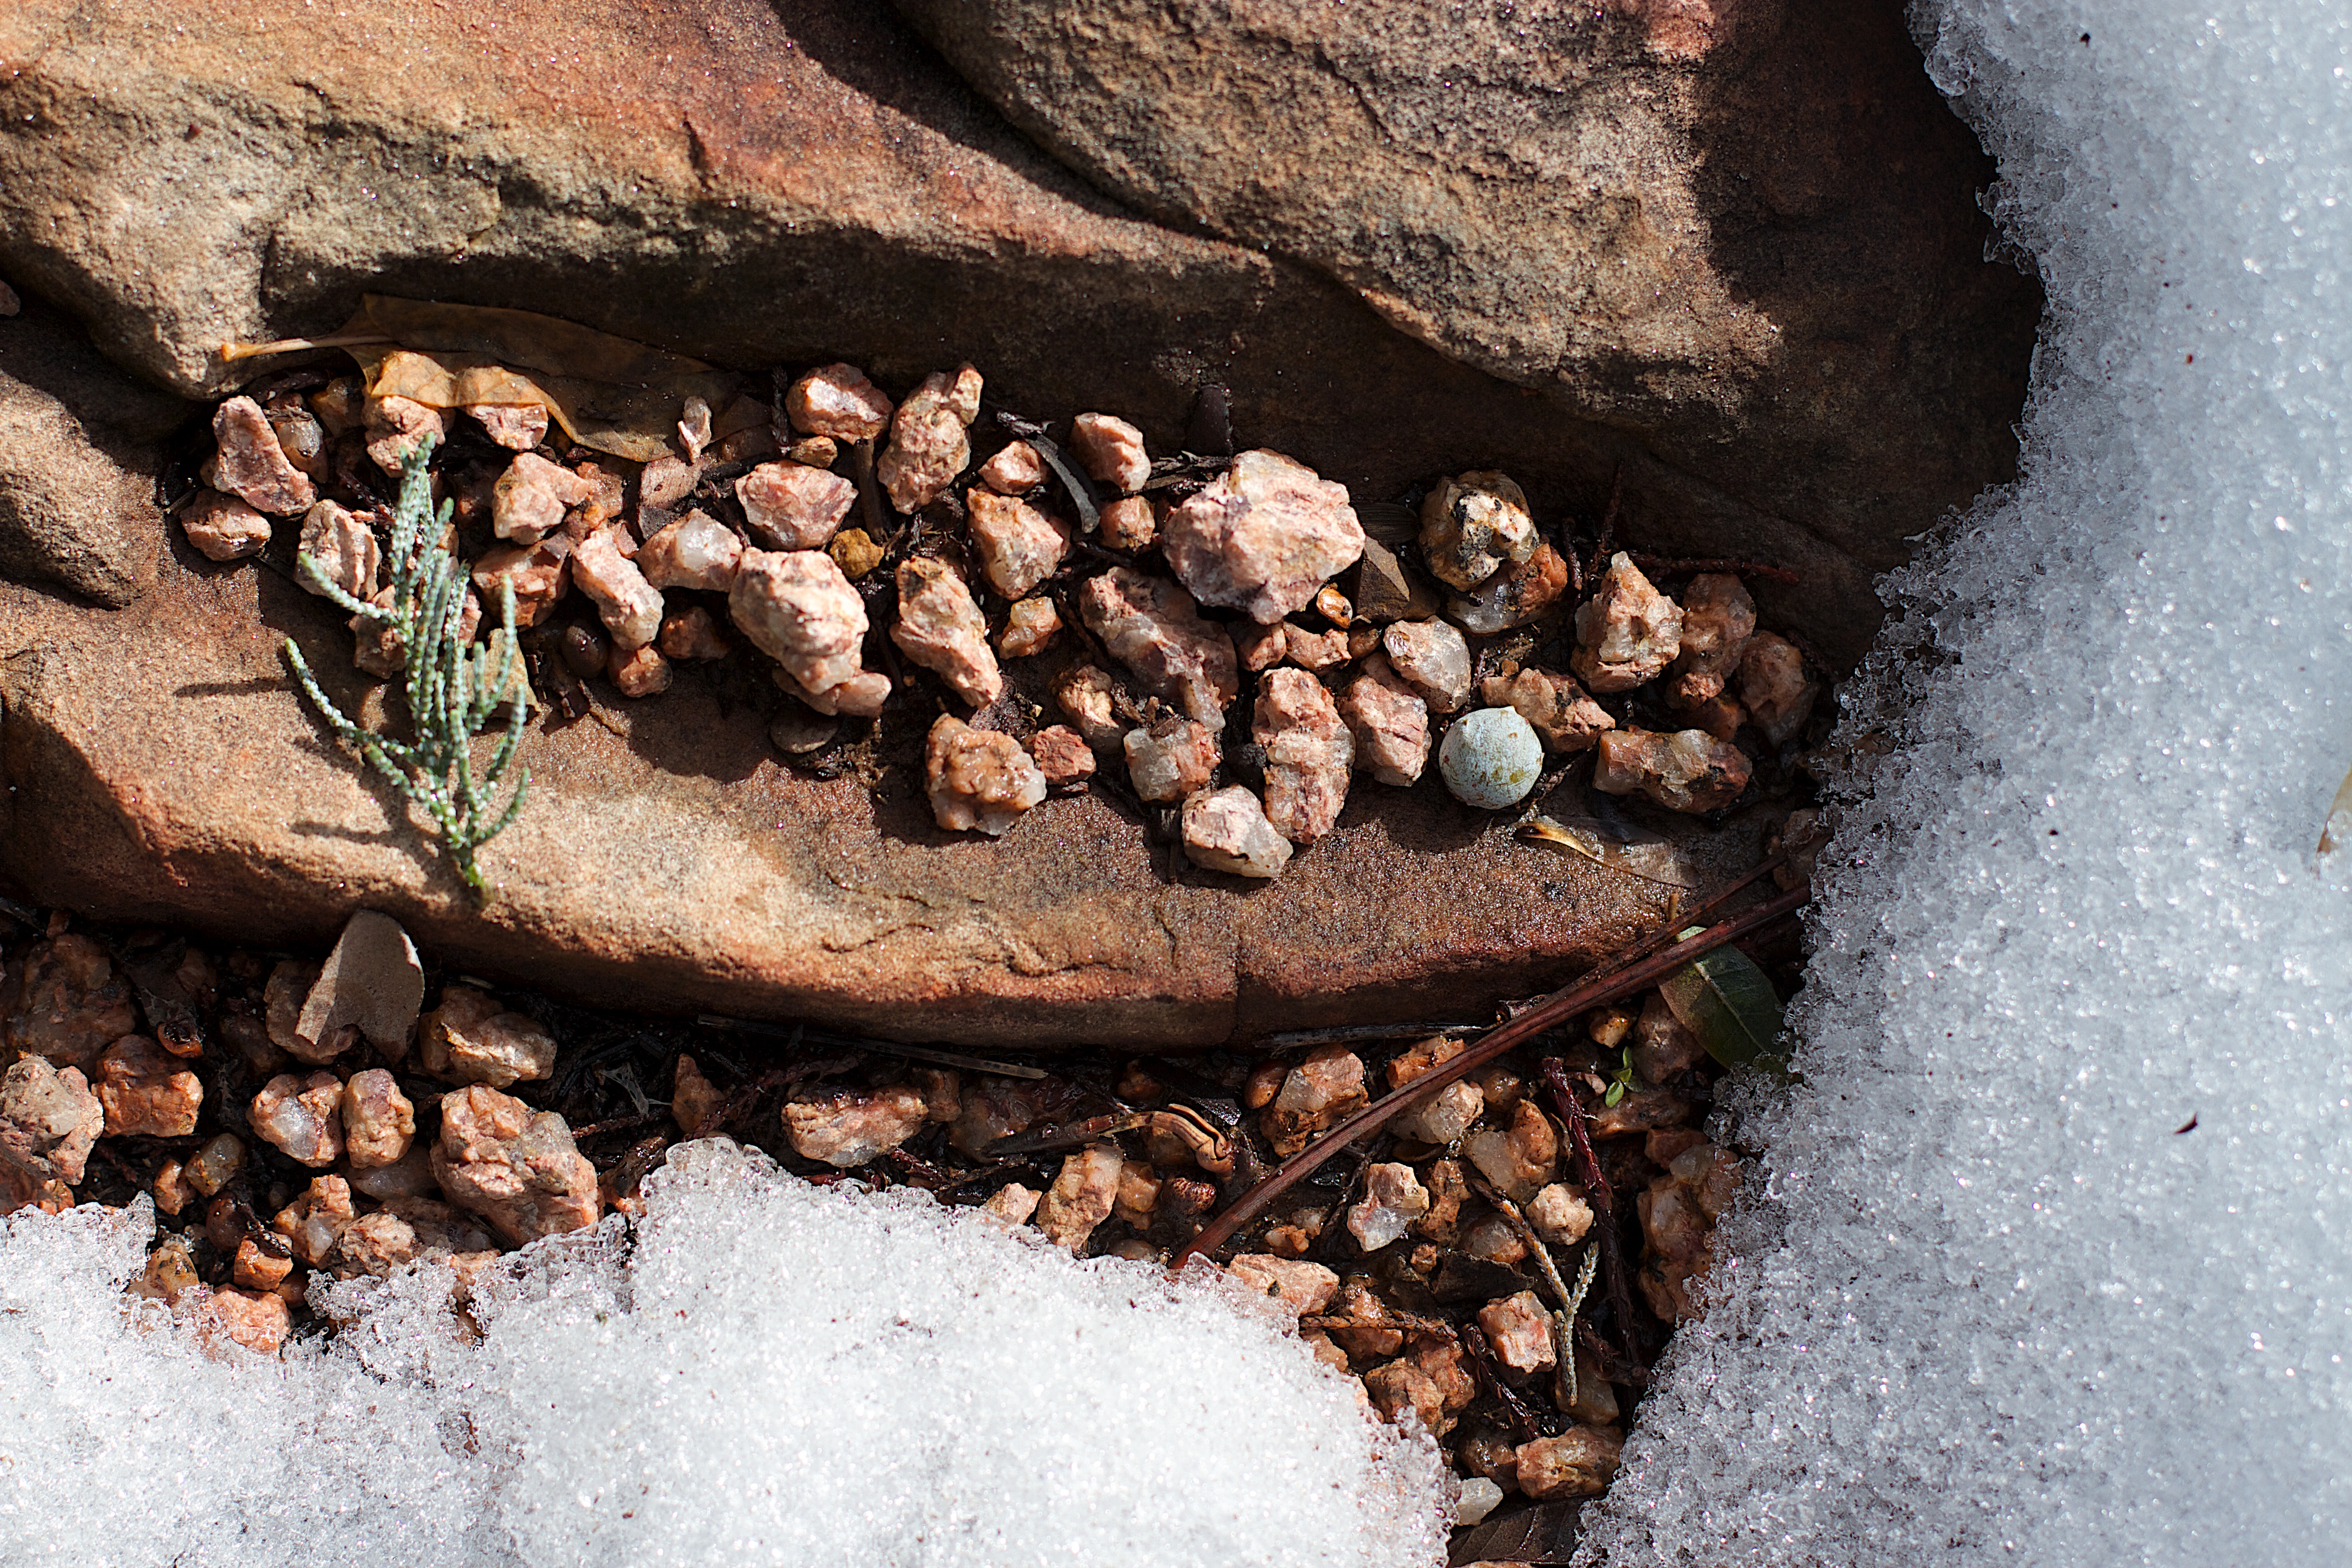
nature, rock, wood, leaf, soil, season, material